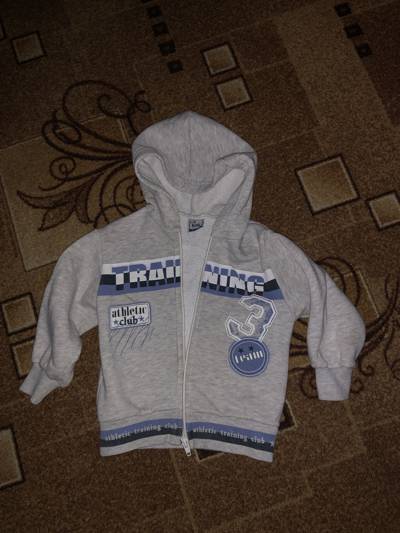
Waste category: clothes